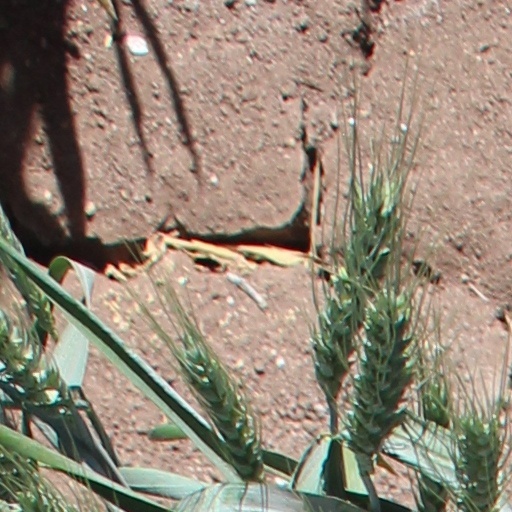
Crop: wheat